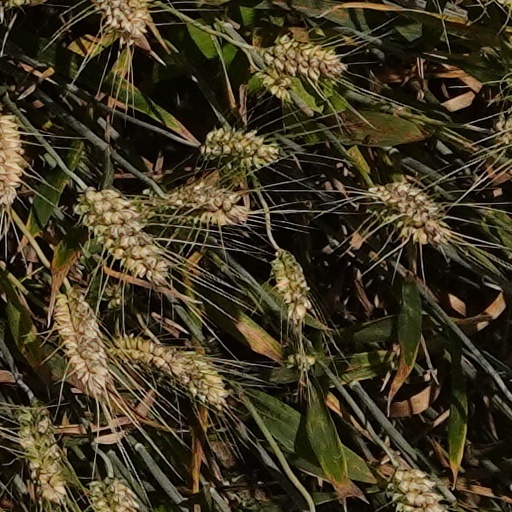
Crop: wheat